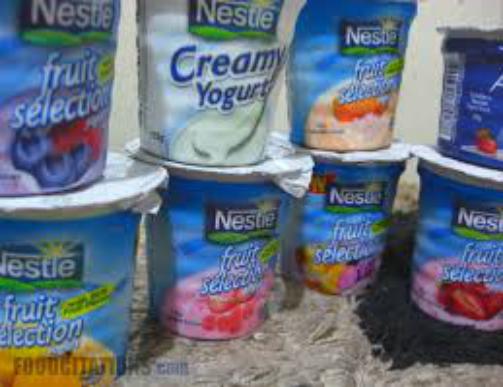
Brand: Fruit Selection Yogurt
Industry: Food